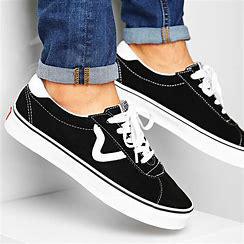
Brand: Vans
Model: Sport